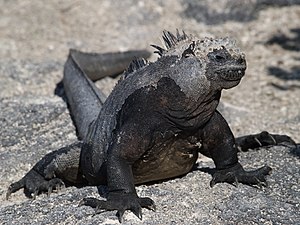
Havleguan
Denne artikel bør gennemlæses af en person med fagkendskab for at sikre den faglige korrekthed.